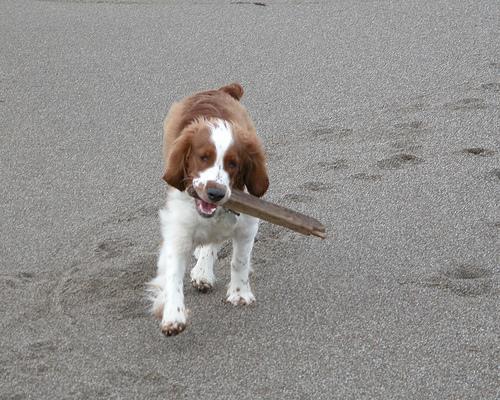
Welsh_springer_spaniel